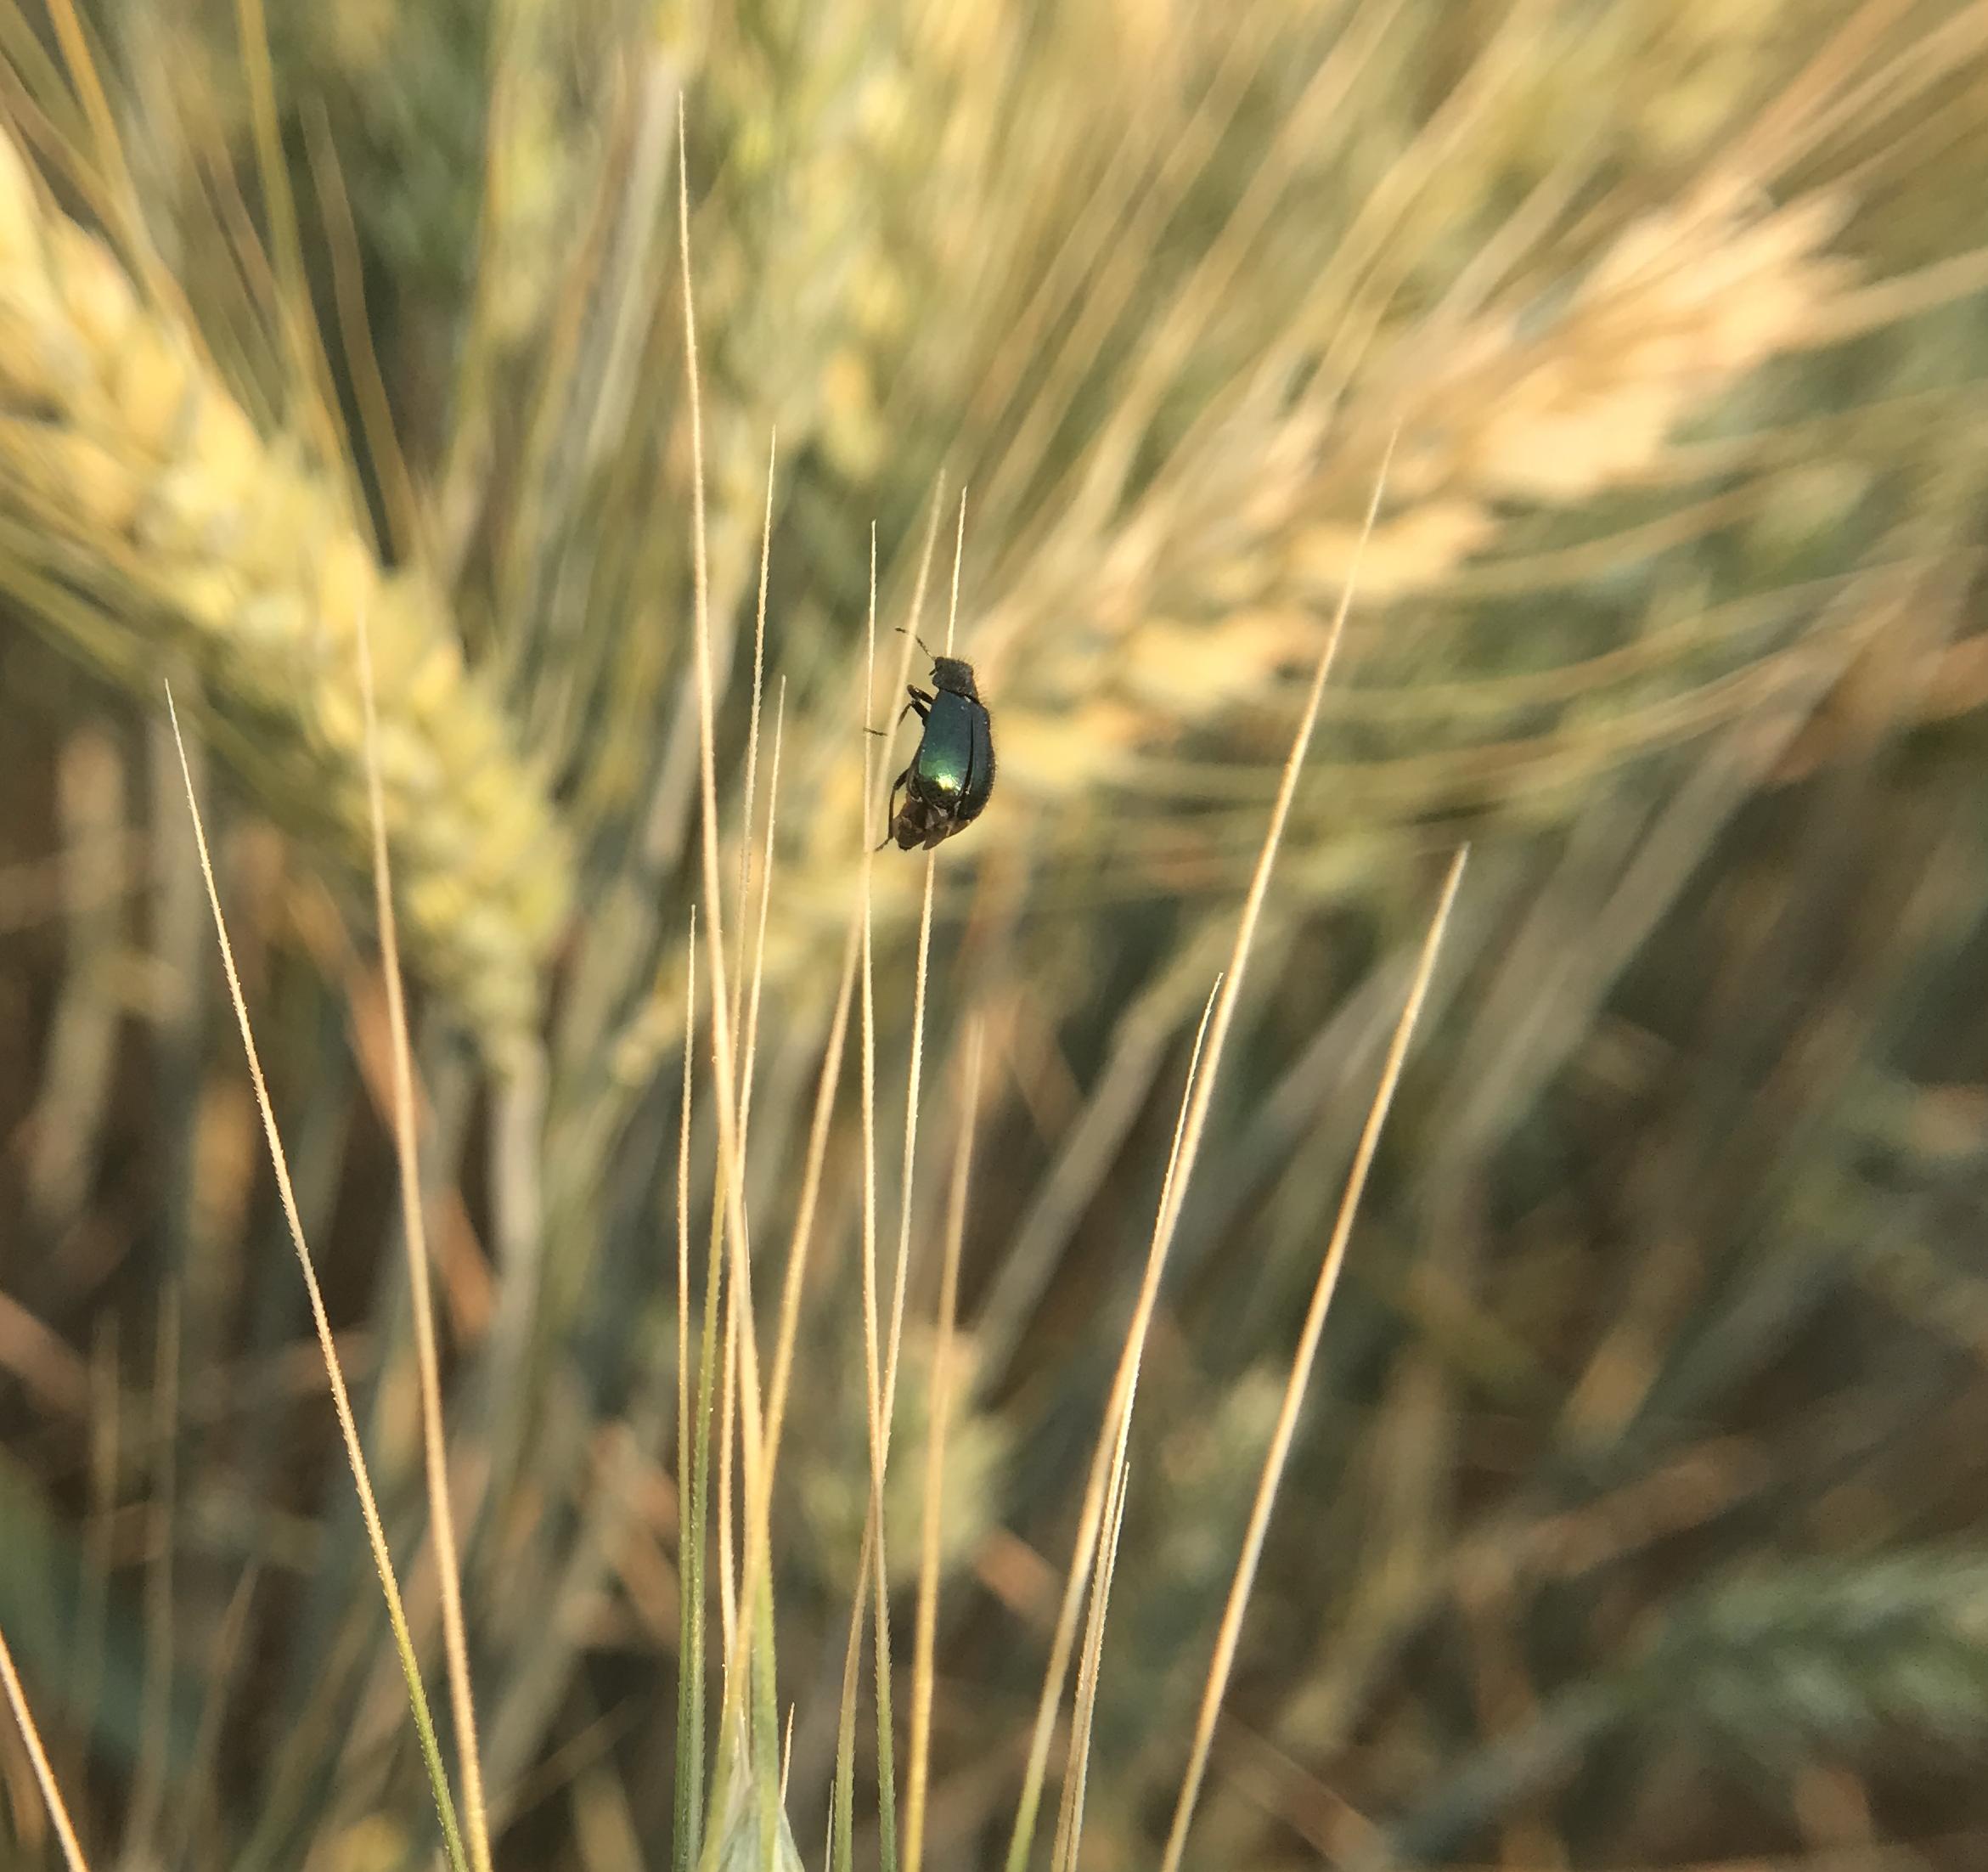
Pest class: predators